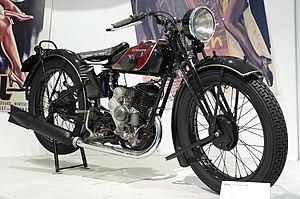
Zündapp est une marque de motocyclettes allemande.
Bernd Rosemeyer, né le 14 octobre 1909 à Lingen et mort le 28 janvier 1938 sur l'autoroute Francfort-Darmstadt, est un pilote automobile allemand. Il est considéré comme l'un des plus grands pilotes de course d'avant-guerre. Pendant sa courte carrière, interrompue par un accident, il marqua le sport automobile et s'imposa comme un ténor de la discipline.